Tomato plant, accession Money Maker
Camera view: bottom (45 deg); turntable rotation: 120 degrees
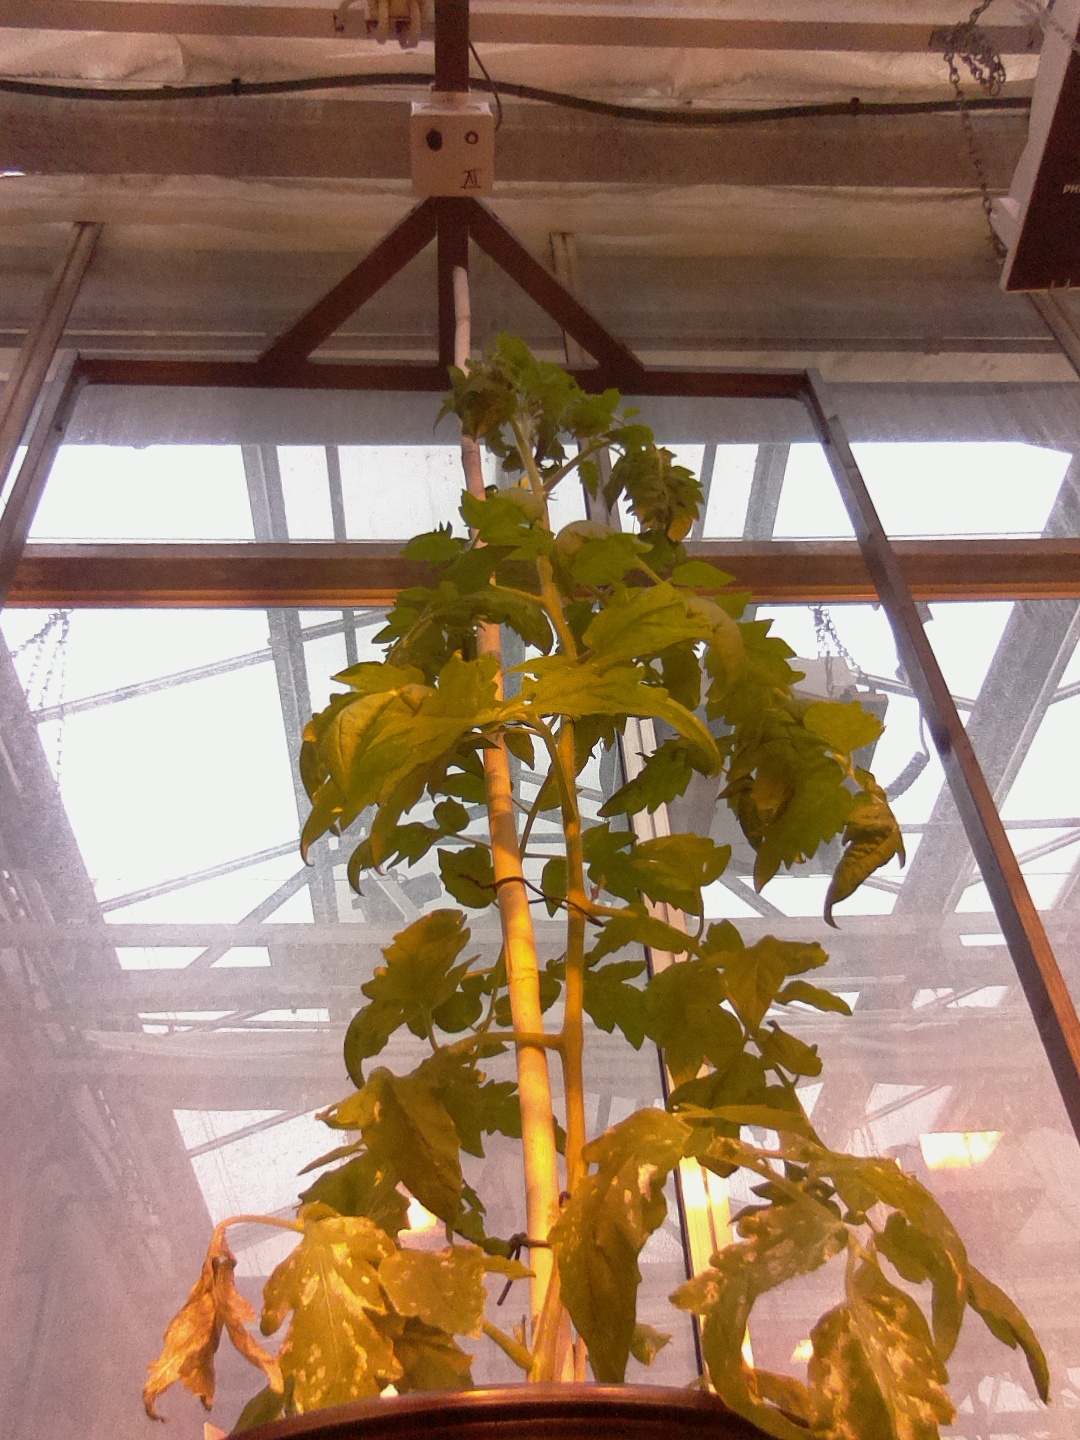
BBCH growth stage 65: Full flowering, 50%-60% of flowers open, first petals falling